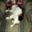
Label: cat